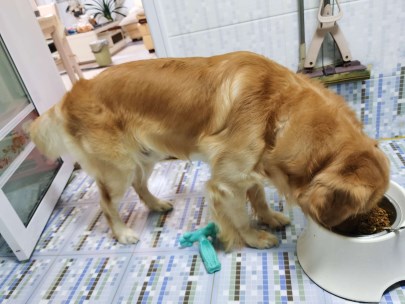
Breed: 5355-n000126-golden_retriever